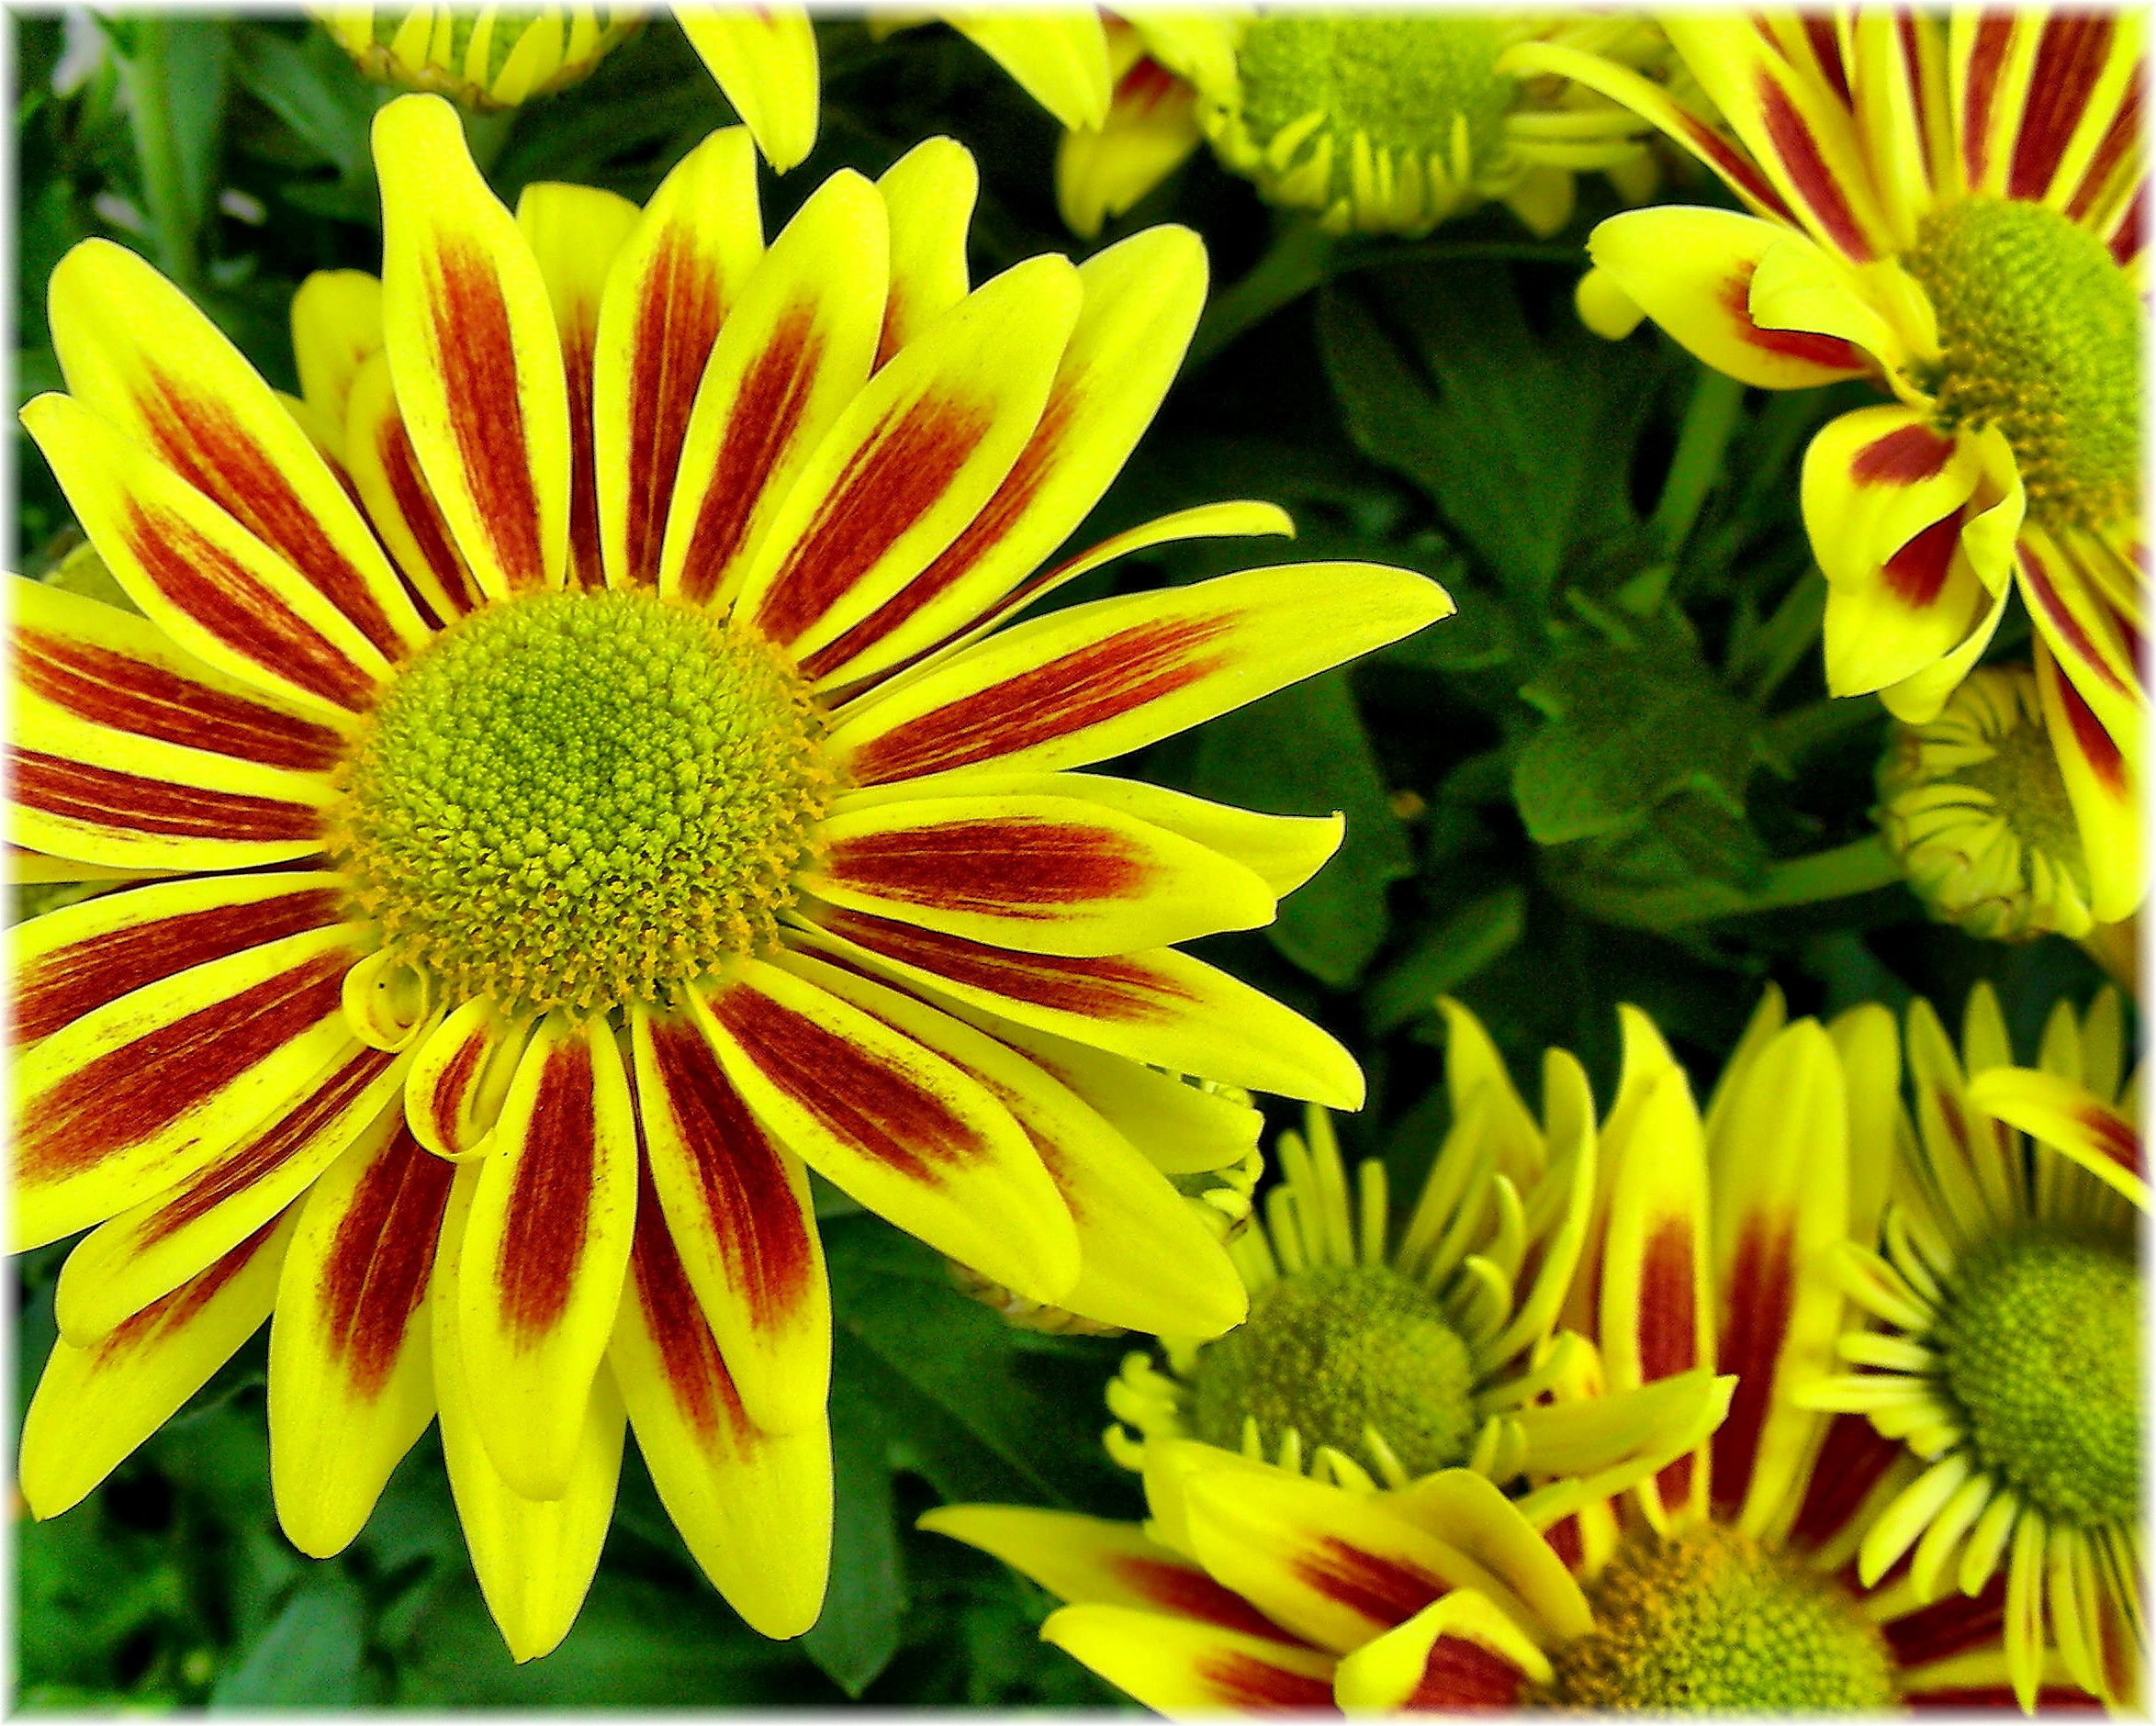
nature, plant, flower, petal, europe, green, macro, botany, yellow, flora, flowers, spain, europa, amarillo, naturaleza, flores, natureza, natur, gerbera, floristry, espana, frores, oleiros, macro photography, provinciacoru a, amarelo, flowering plant, daisy family, annual plant, land plant, chrysanths